Luke Johnson (businessman)

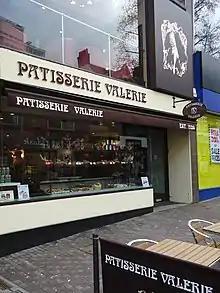
A Patisserie Valerie store in Sutton High Street, Sutton, Greater London

In 1993, Johnson and Osmond took control of Pizza Express, with Johnson becoming chairman. They expanded the business from 12 owned restaurants to over 250, and the share price from 40p to over 900p. After selling the business in 1999 Johnson started Signature Restaurants, a ‘crown jewels’ collection of London restaurants which included The Ivy and Le Caprice, as well as the Belgo chain. He also started Strada restaurants from scratch, taking the chain to 30 units. He sold both businesses in 2005; the total proceeds from these two disposals were in excess of £90 million.